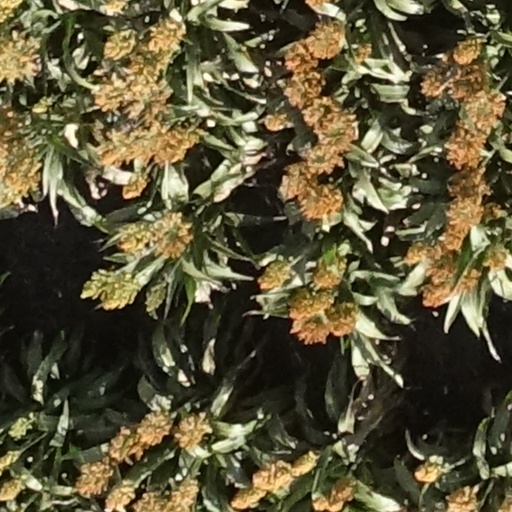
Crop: sorghum